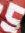
Number: 5